Tryphon Turkestanov

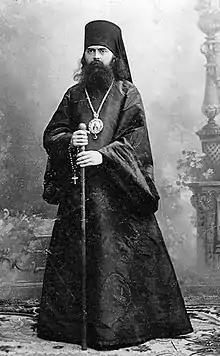
Tryphon Turkestanov

Metropolitan Tryphon (born Prince Boris Petrovich Turkestanov (Борис Петрович Туркестанов) November 29, 1861, Moscow — June 14, 1934) is a revered hierarch of the Russian Orthodox Church. In 1901 he became the Bishop of Dmitrov and a vicar of the Moscow Eparchy. On February 26, 1915, Trifon was awarded the Panagia on the Ribbon of Saint George and the Order of St. Alexander Nevsky for the divine service on the fronts of World War I. After Metropolitan Sergius proclaimed the declaration of loyalty of the Church to the Soviet state on August 19, 1927, Trifon accepted the praying "to authorities", which has been added to the great ektenia.